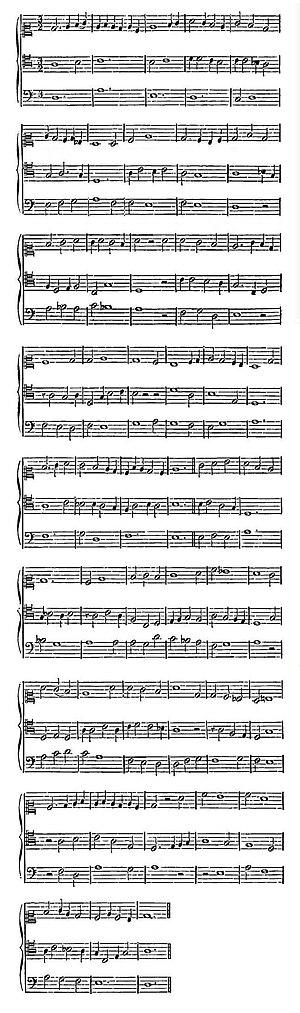
Canzona by Jovannes de Florentia
Polyphonic Music of the Fourteenth Century est un ouvrage constitué de 24 volumes, paru entre 1956 et 1991 aux Éditions de l'Oiseau-Lyre, qui présente en notation moderne le répertoire complet de la musique polyphonique du XIVᵉ siècle, soit plus de 2 000 pièces.